Describe the emotion expressed in this image:  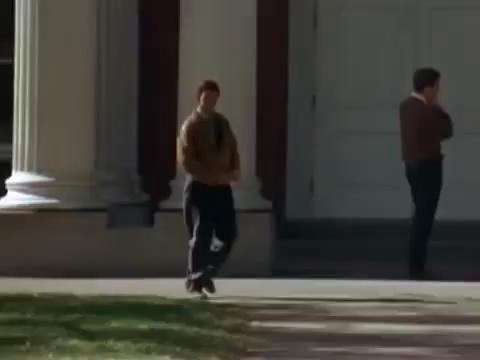
This person displays Pain, valence and arousal with low intensity.